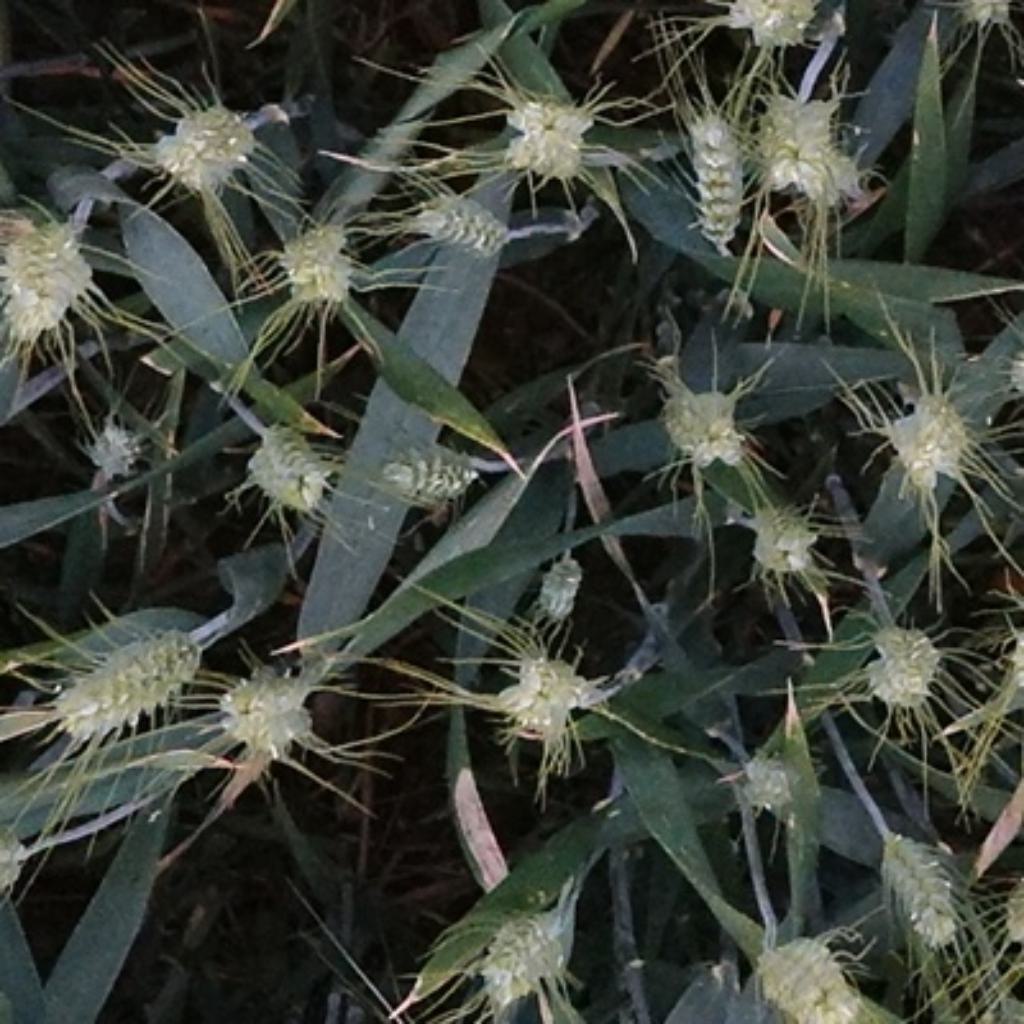
Country: France
Location: Toulouse
Wheat development stage: Filling - Ripening